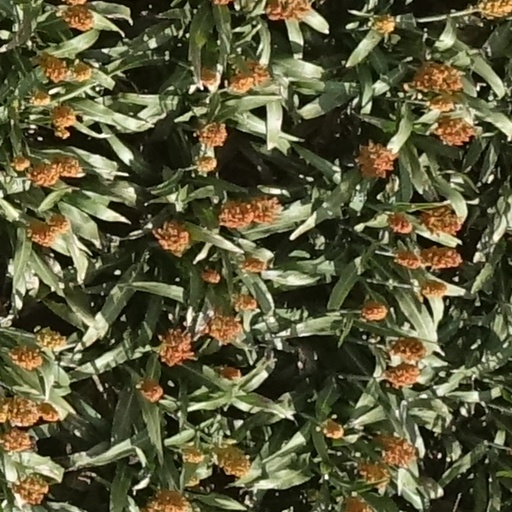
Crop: sorghum